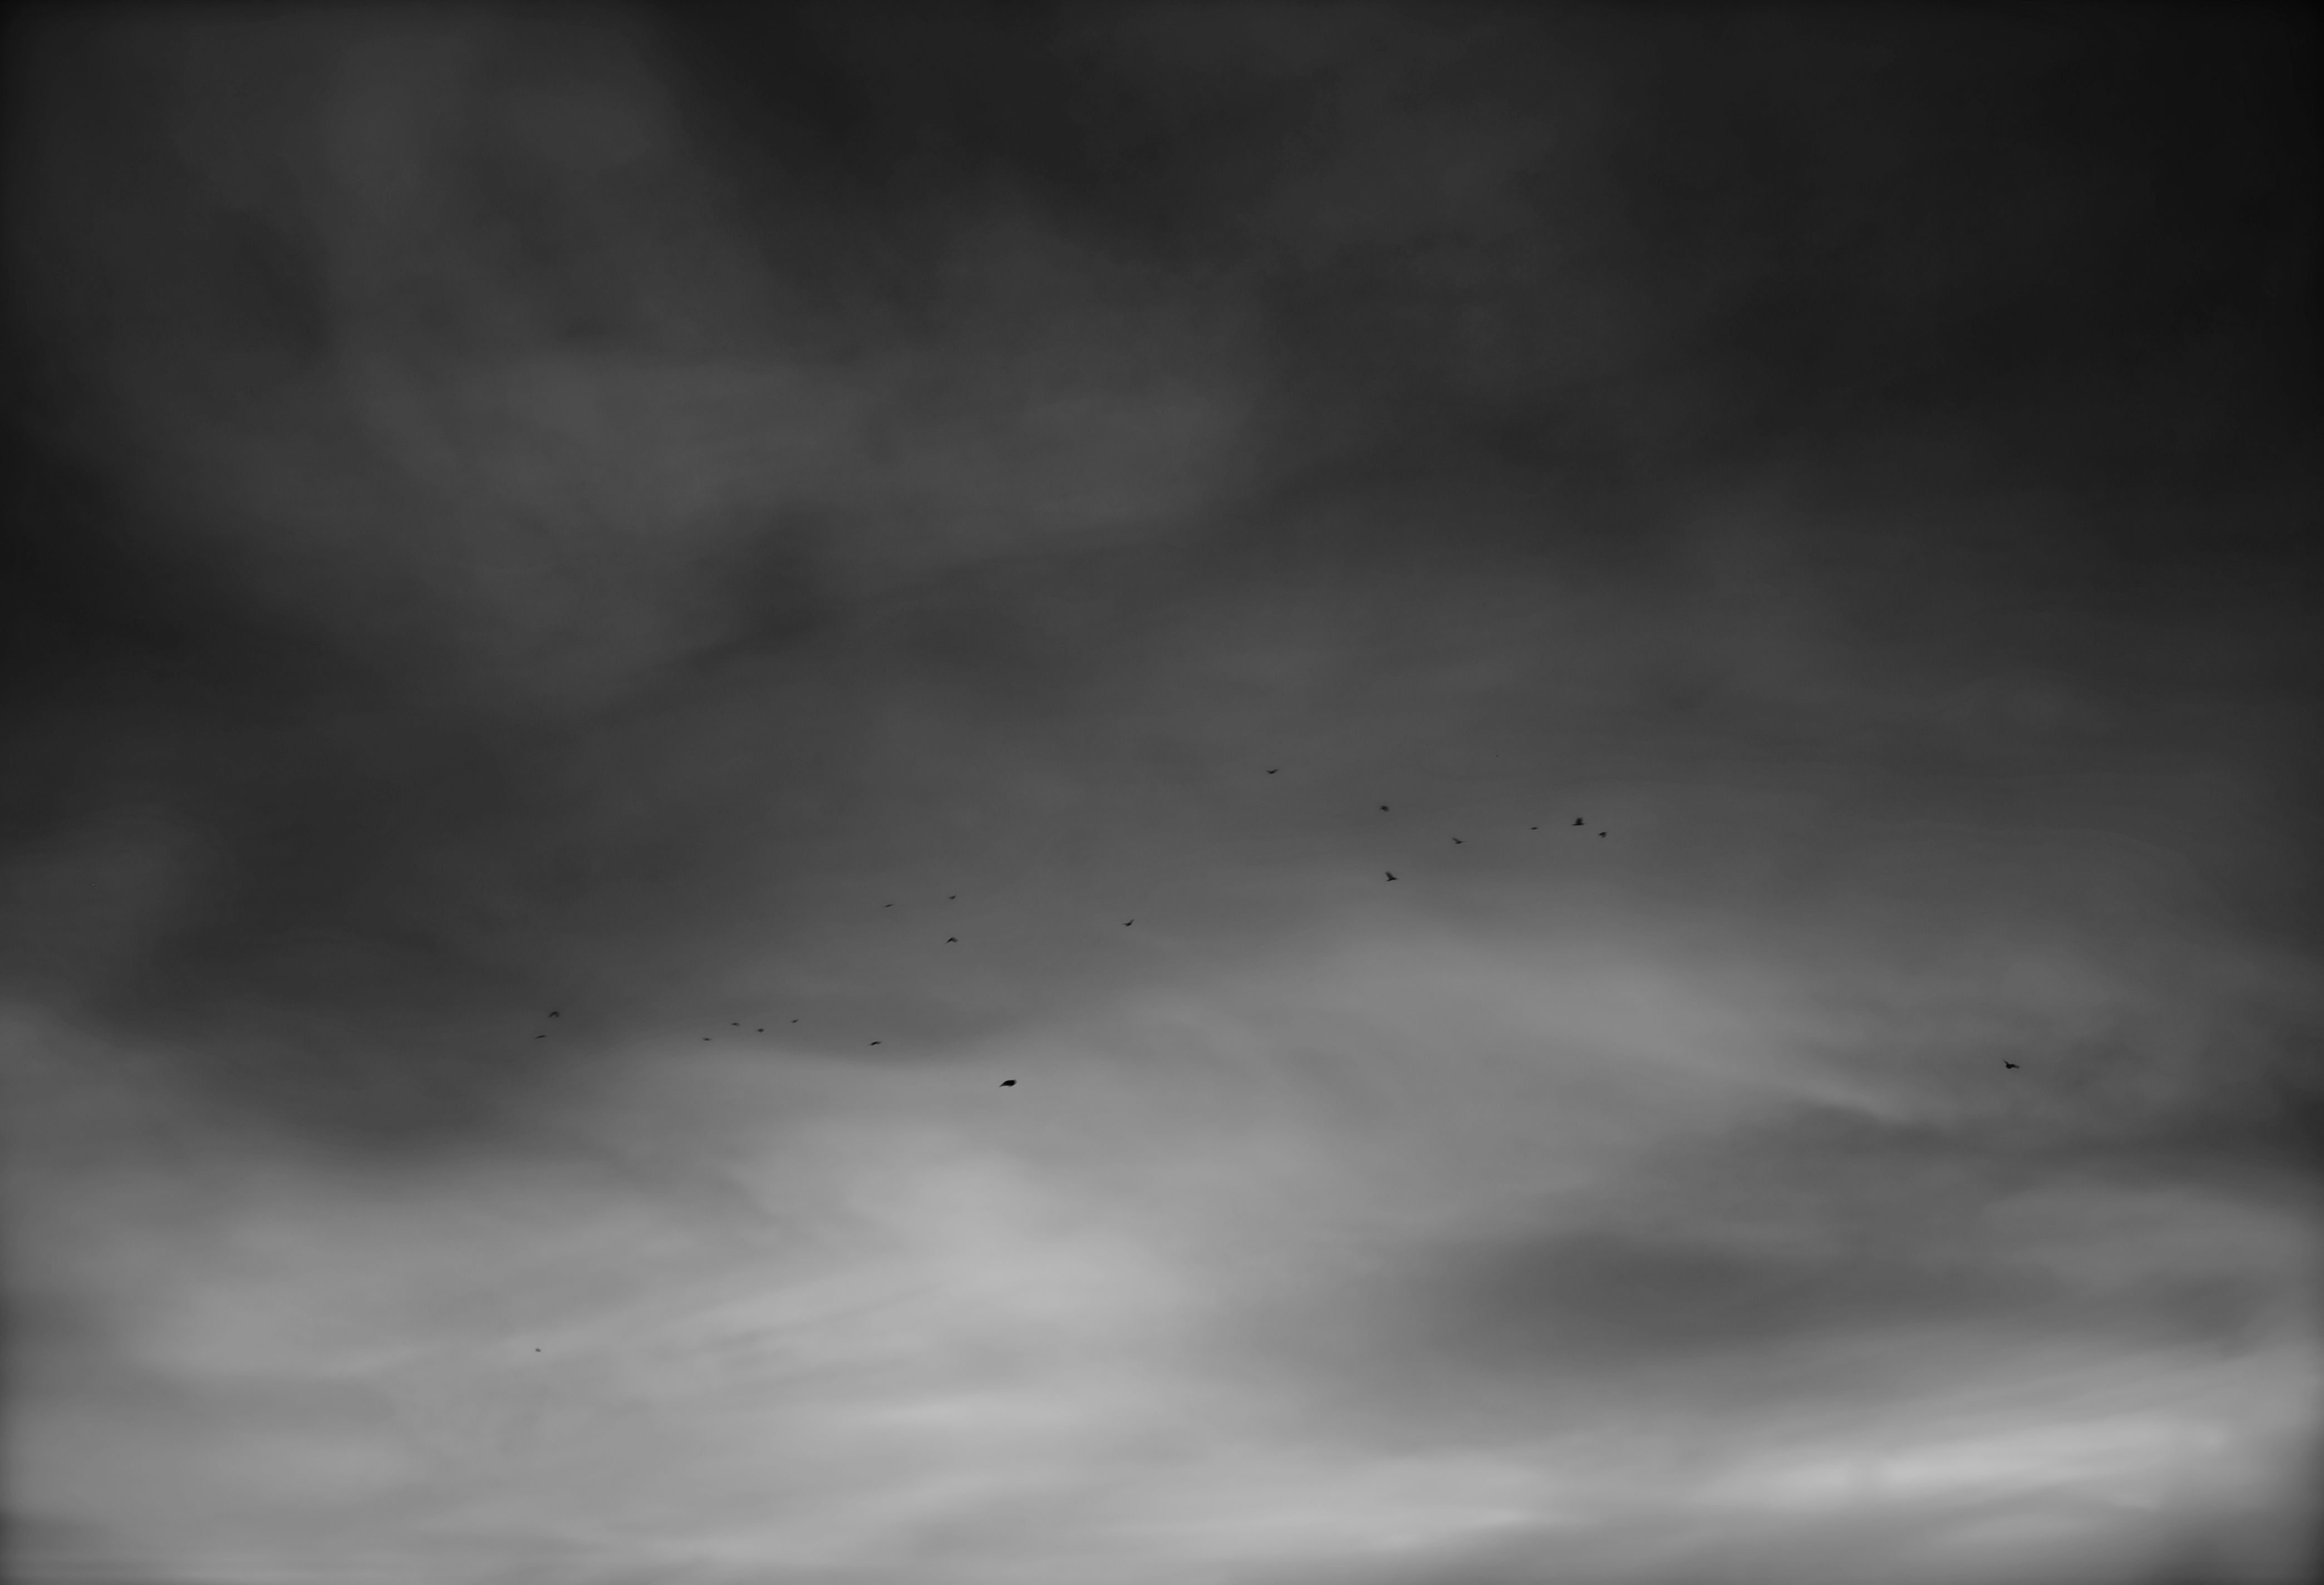
cloud, black and white, sky, atmosphere, line, darkness, black, monochrome, monochrome photography, atmosphere of earth